Greece–Turkey relations

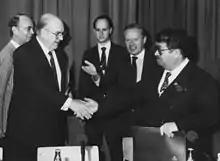

Following the power vacuum left by the ending of the Axis occupation after the war, the Greek Civil War erupted as one of the first conflicts of the Cold War. It represented the first example of Cold War involvement on the part of the Allies in the internal affairs of a non-Allied country. Turkey was a focus for the Soviet Union due to foreign control of the straits; it was a central reason for the outbreak of the Cold War In 1950, both Greece and Turkey fought in the Korean War, ending Turkey's diplomatic isolation and brought it an invitation to join the North Atlantic Treaty Organization (NATO); in 1952, both countries joined NATO; and in 1953, Greece, Turkey and Yugoslavia formed a new Balkan Pact for mutual defence against the Soviet Union.